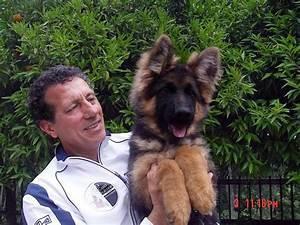
dog